Describe the emotion expressed in this image:  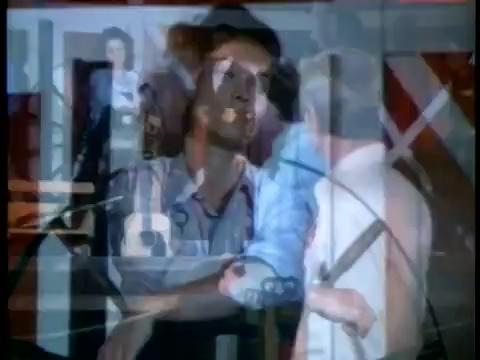
This person displays Pain, valence and arousal with low intensity.